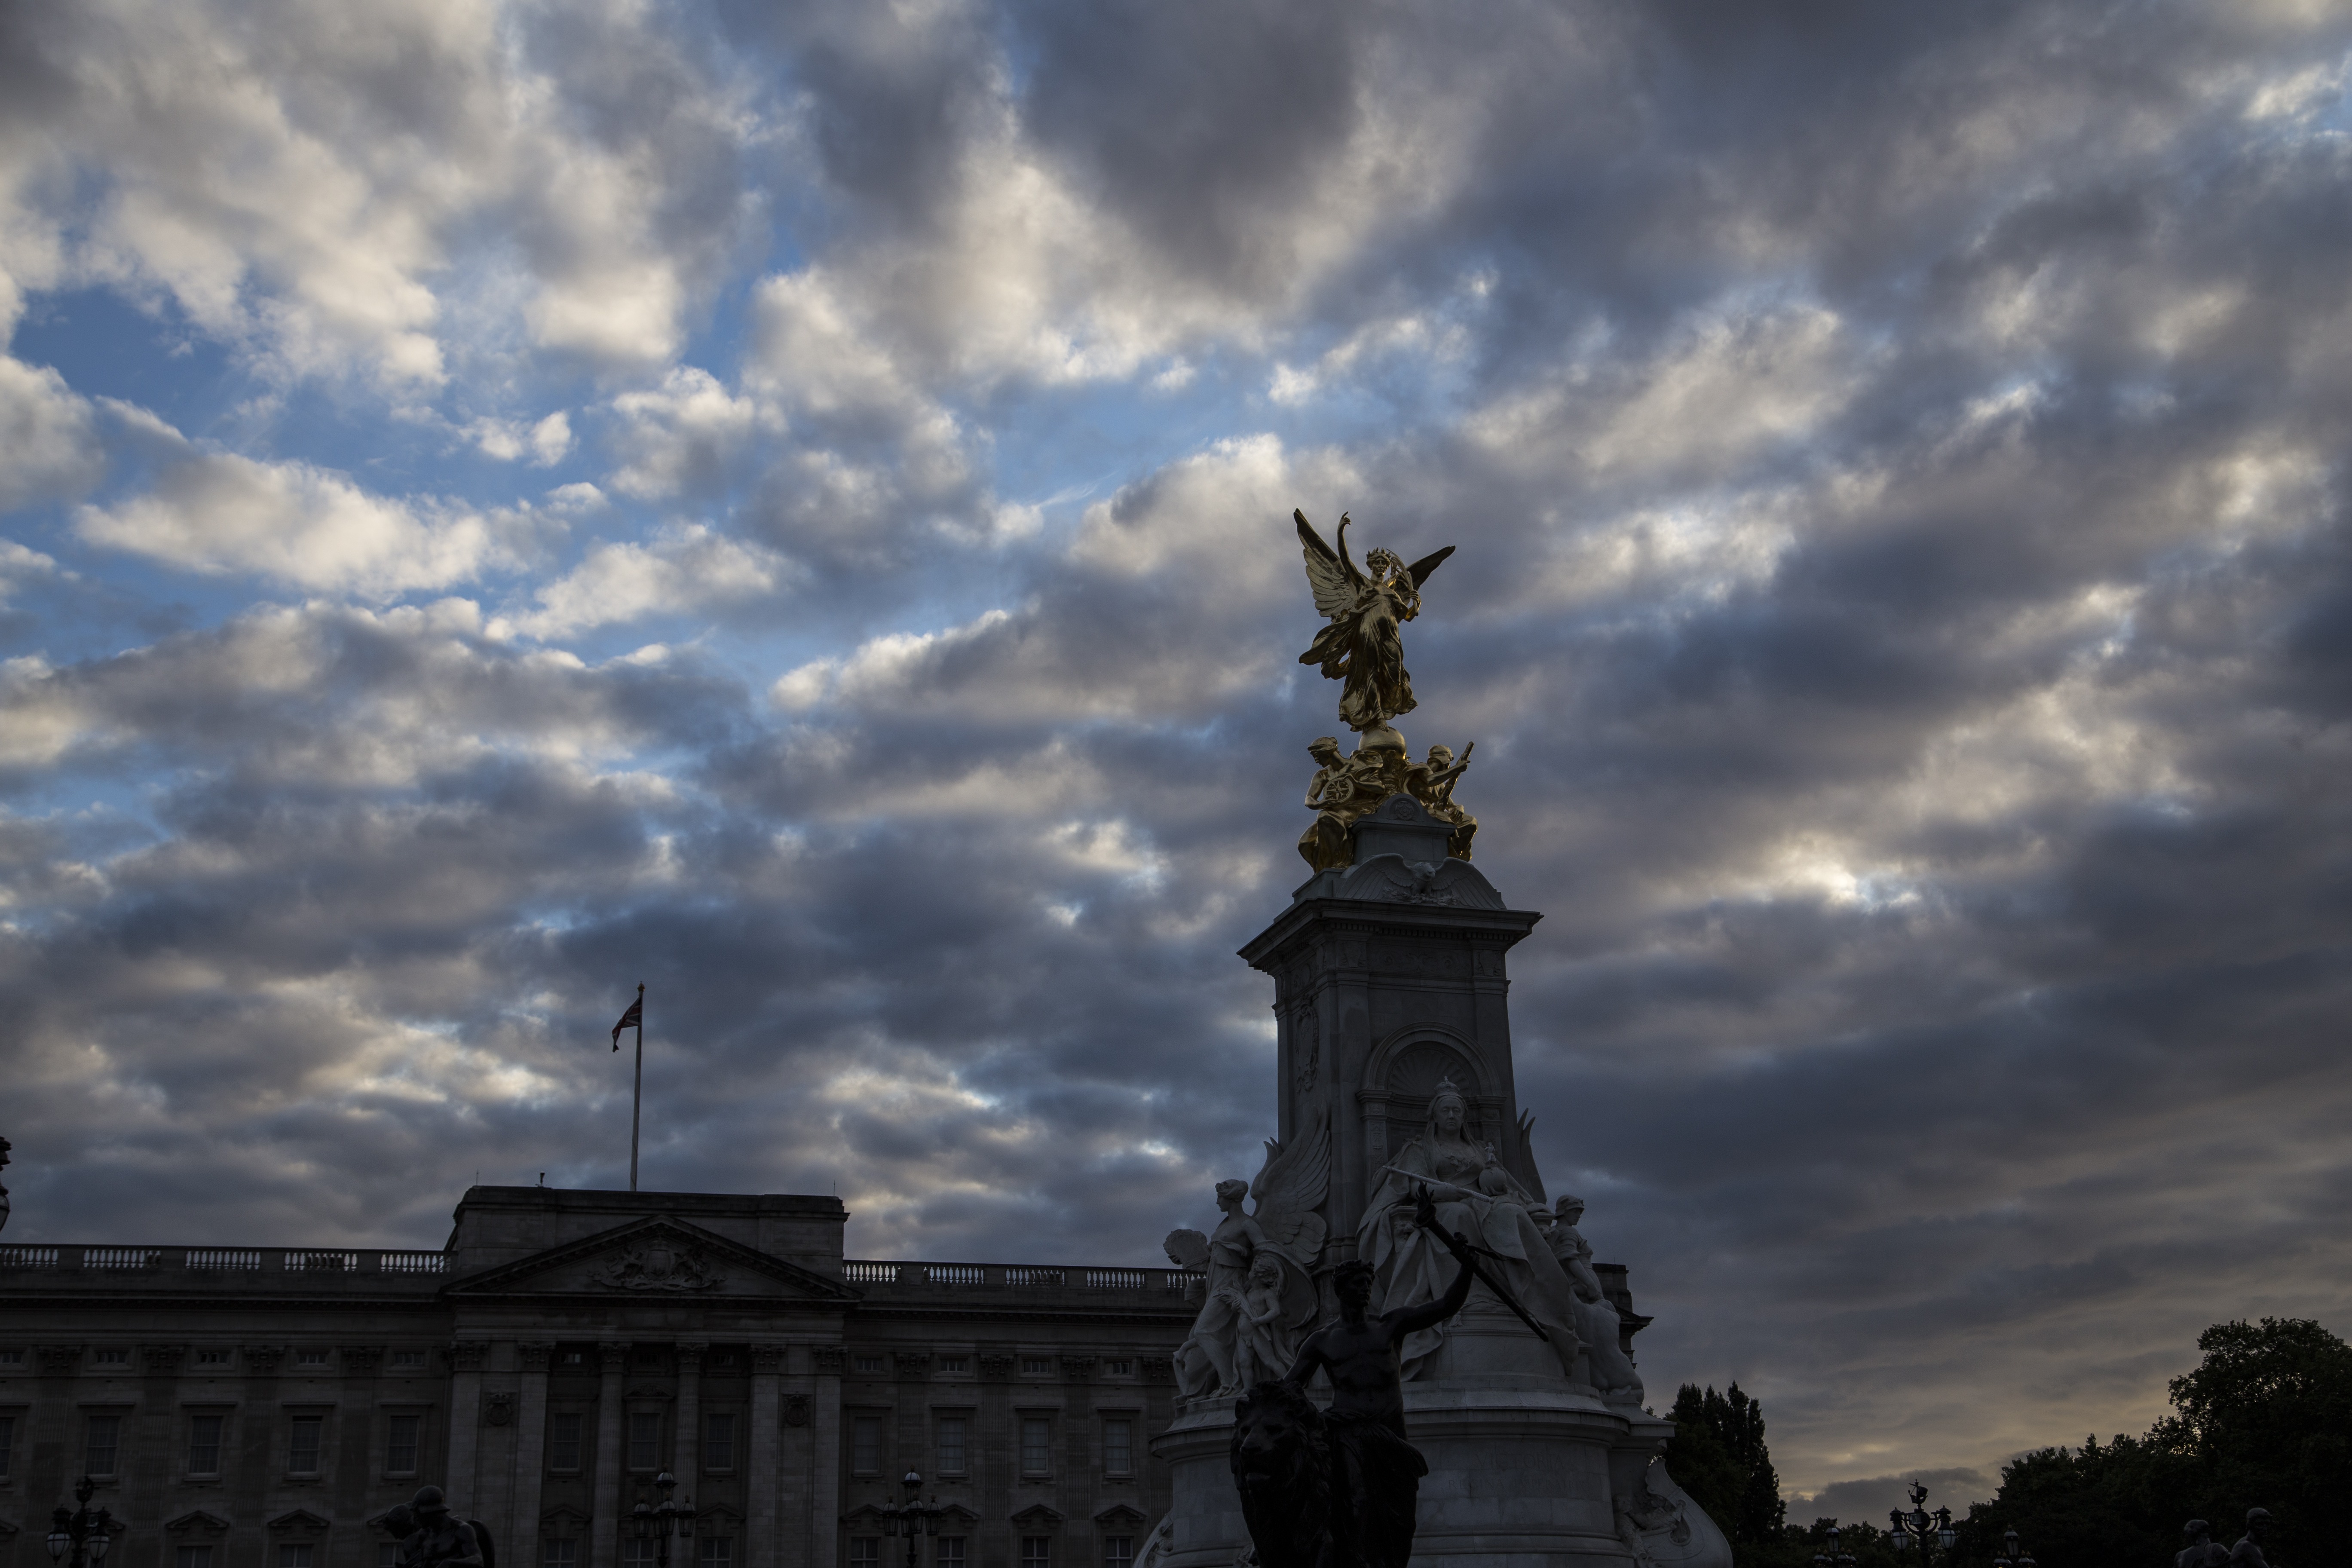
tree, cloud, sky, sunset, skyline, sunlight, morning, building, dawn, atmosphere, monument, dusk, daytime, statue, evening, column, landmark, london, memorial, clouds, spire, tourist attraction, metropolis, buckingham, meteorological phenomenon